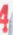
Number: 4